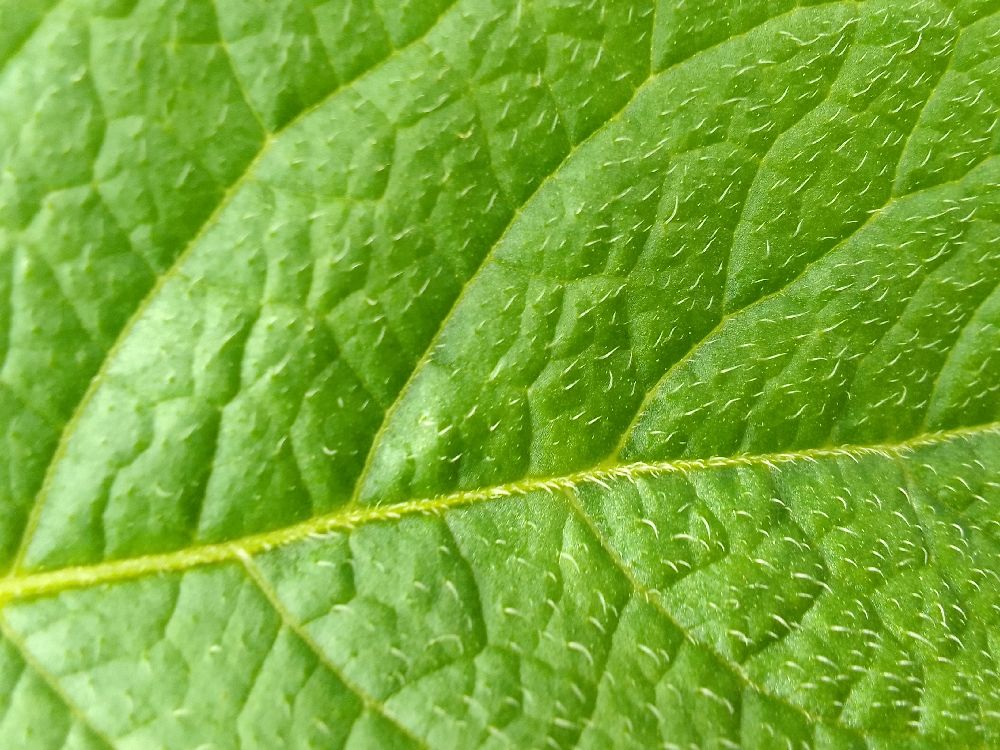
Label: Healthy